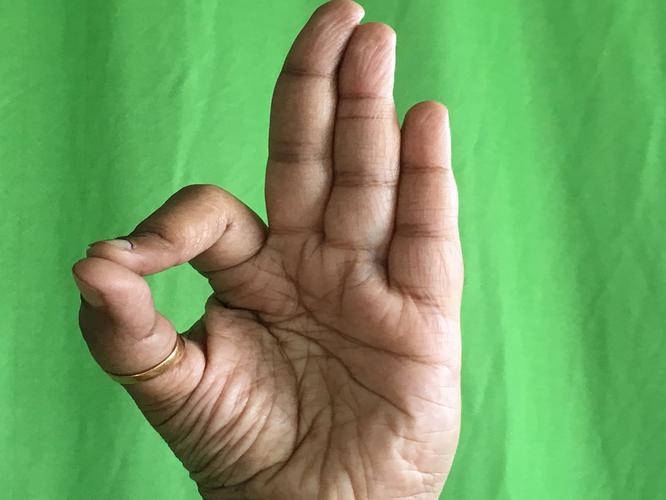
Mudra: Aralam
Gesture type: single_hand